San Pablito, Puebla

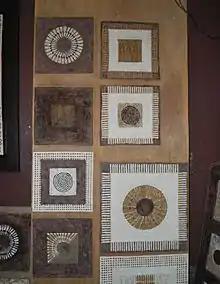
Examples of amate paper wall hangings at the gallery-museum of the town

While amate is produced in small quantities elsewhere in Mexico, San Pablito is the only commercial producer of the paper and its manufacture is now the main economic activity. About 6,000 Otomis in and around San Pablito manufacture the paper full- or part-time.